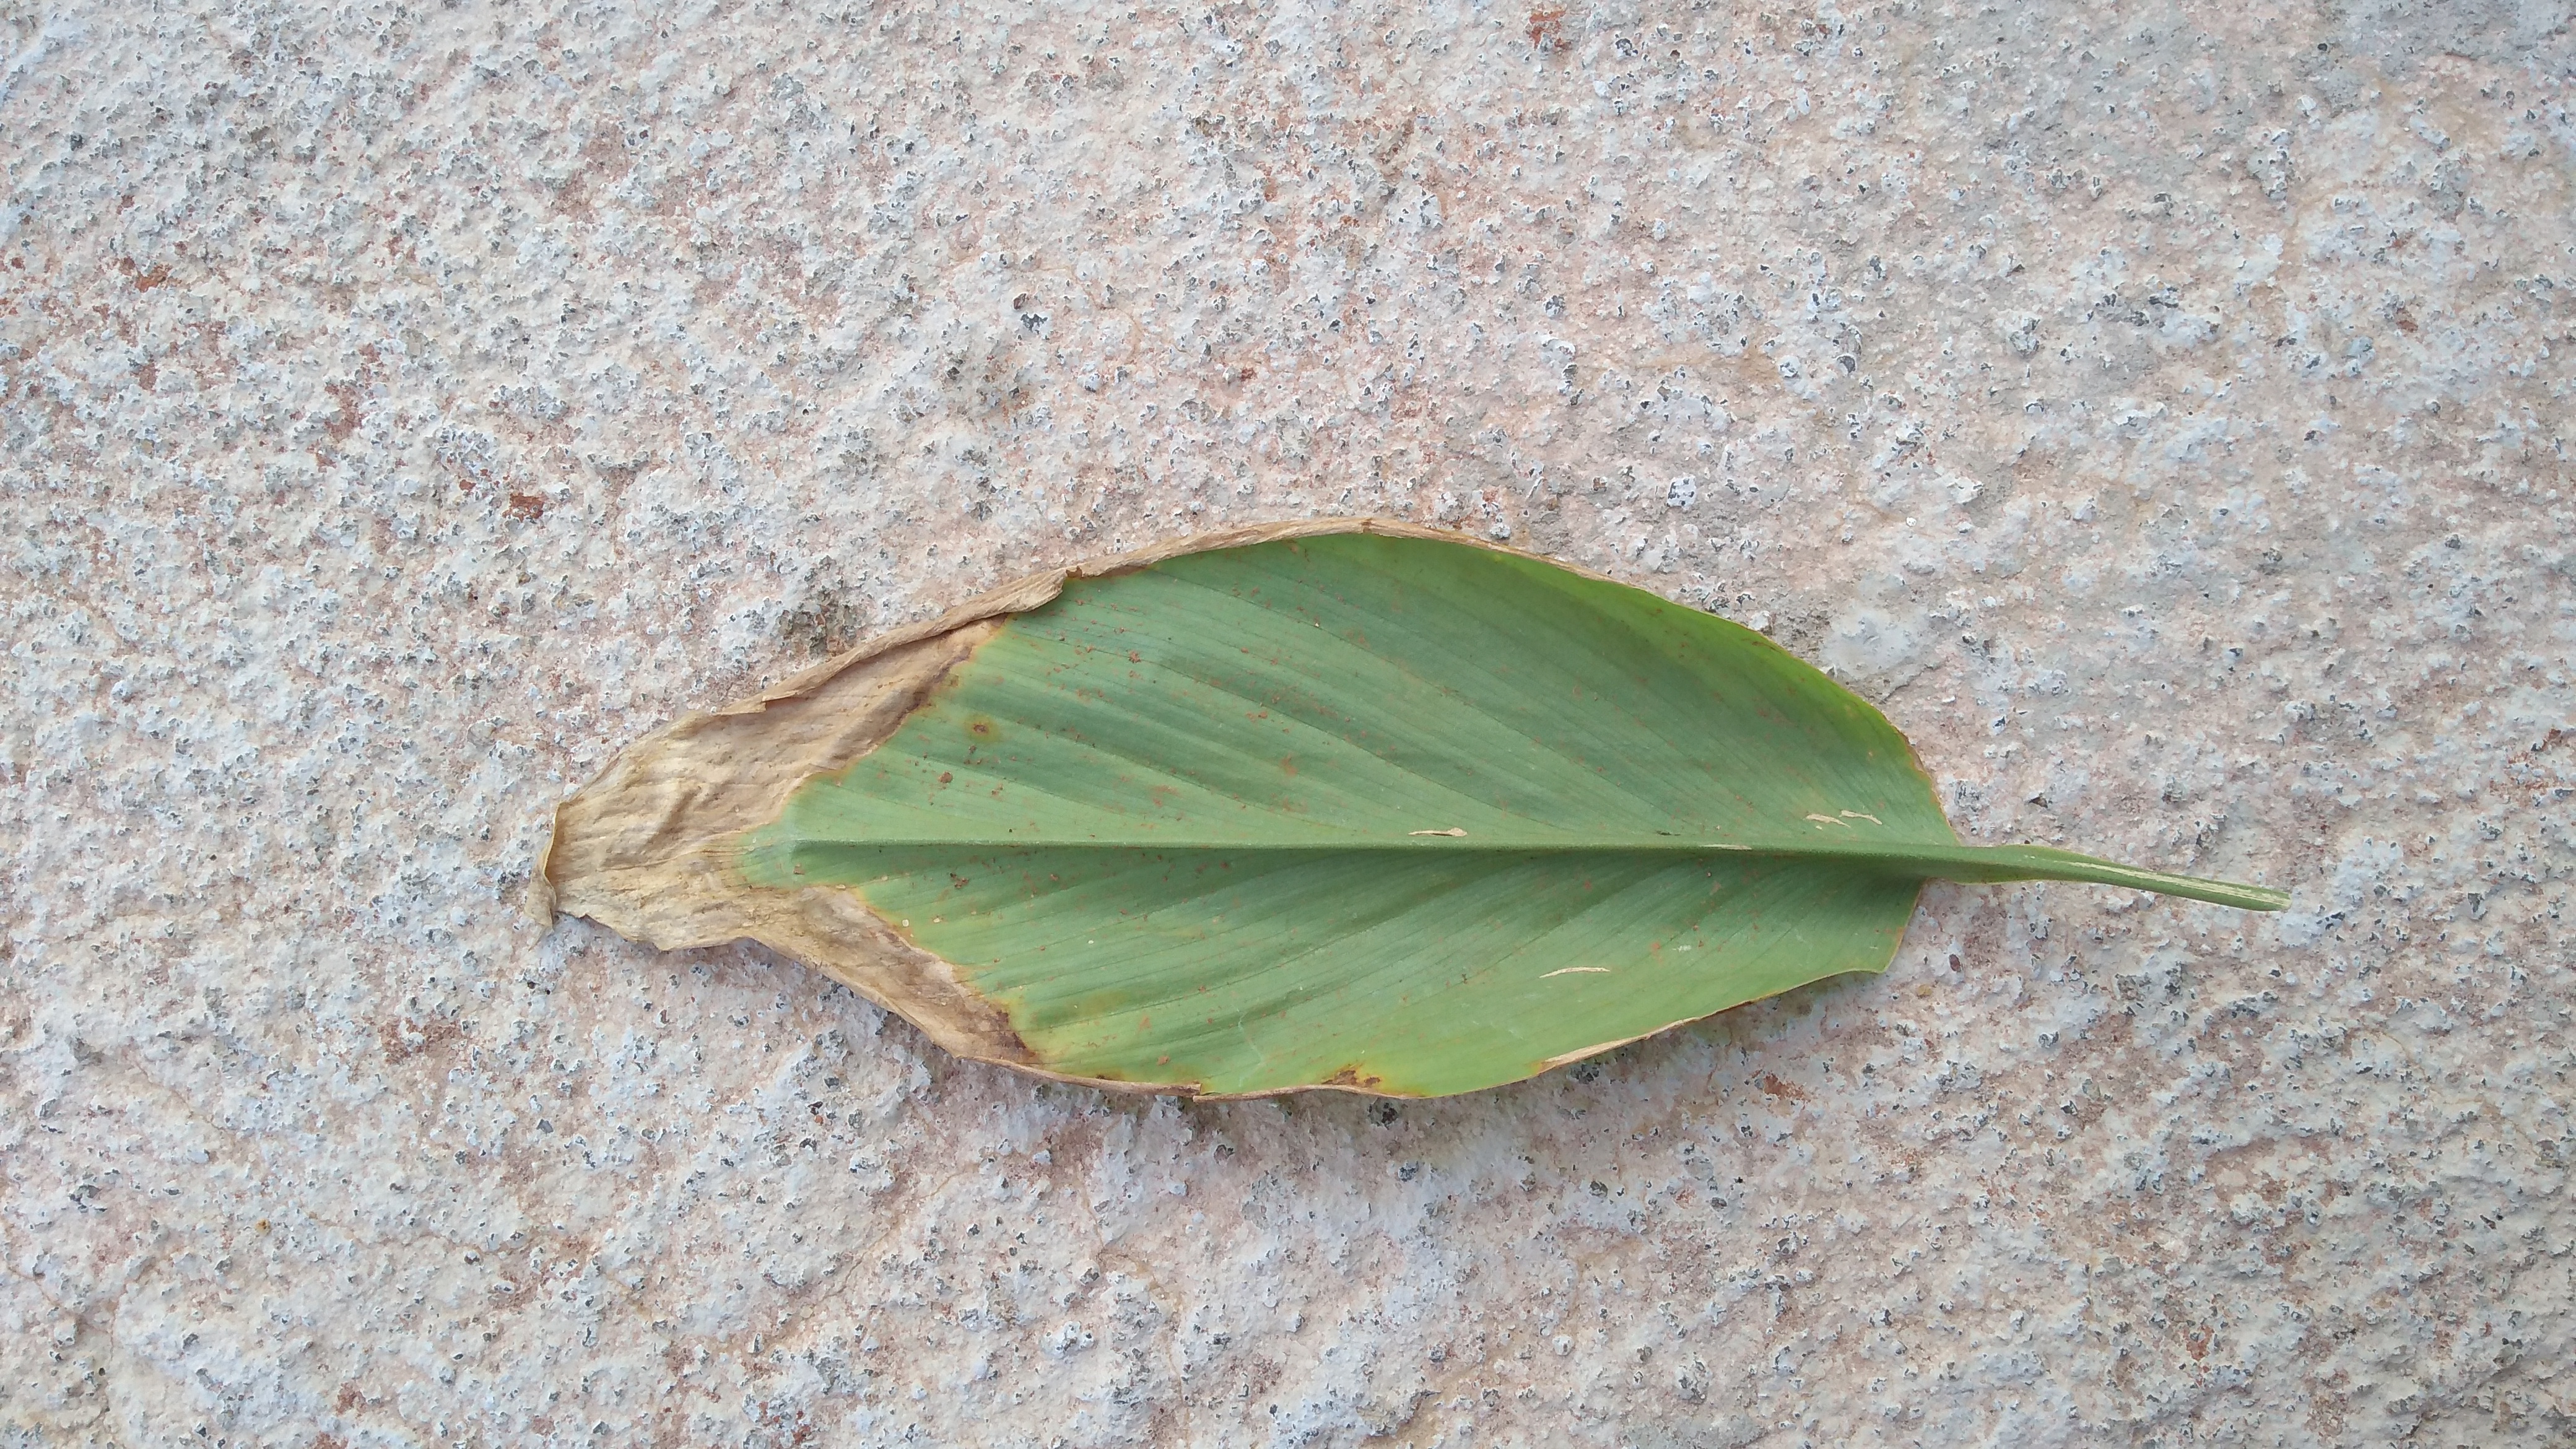
Plant: Turmeric